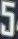
Number: 5